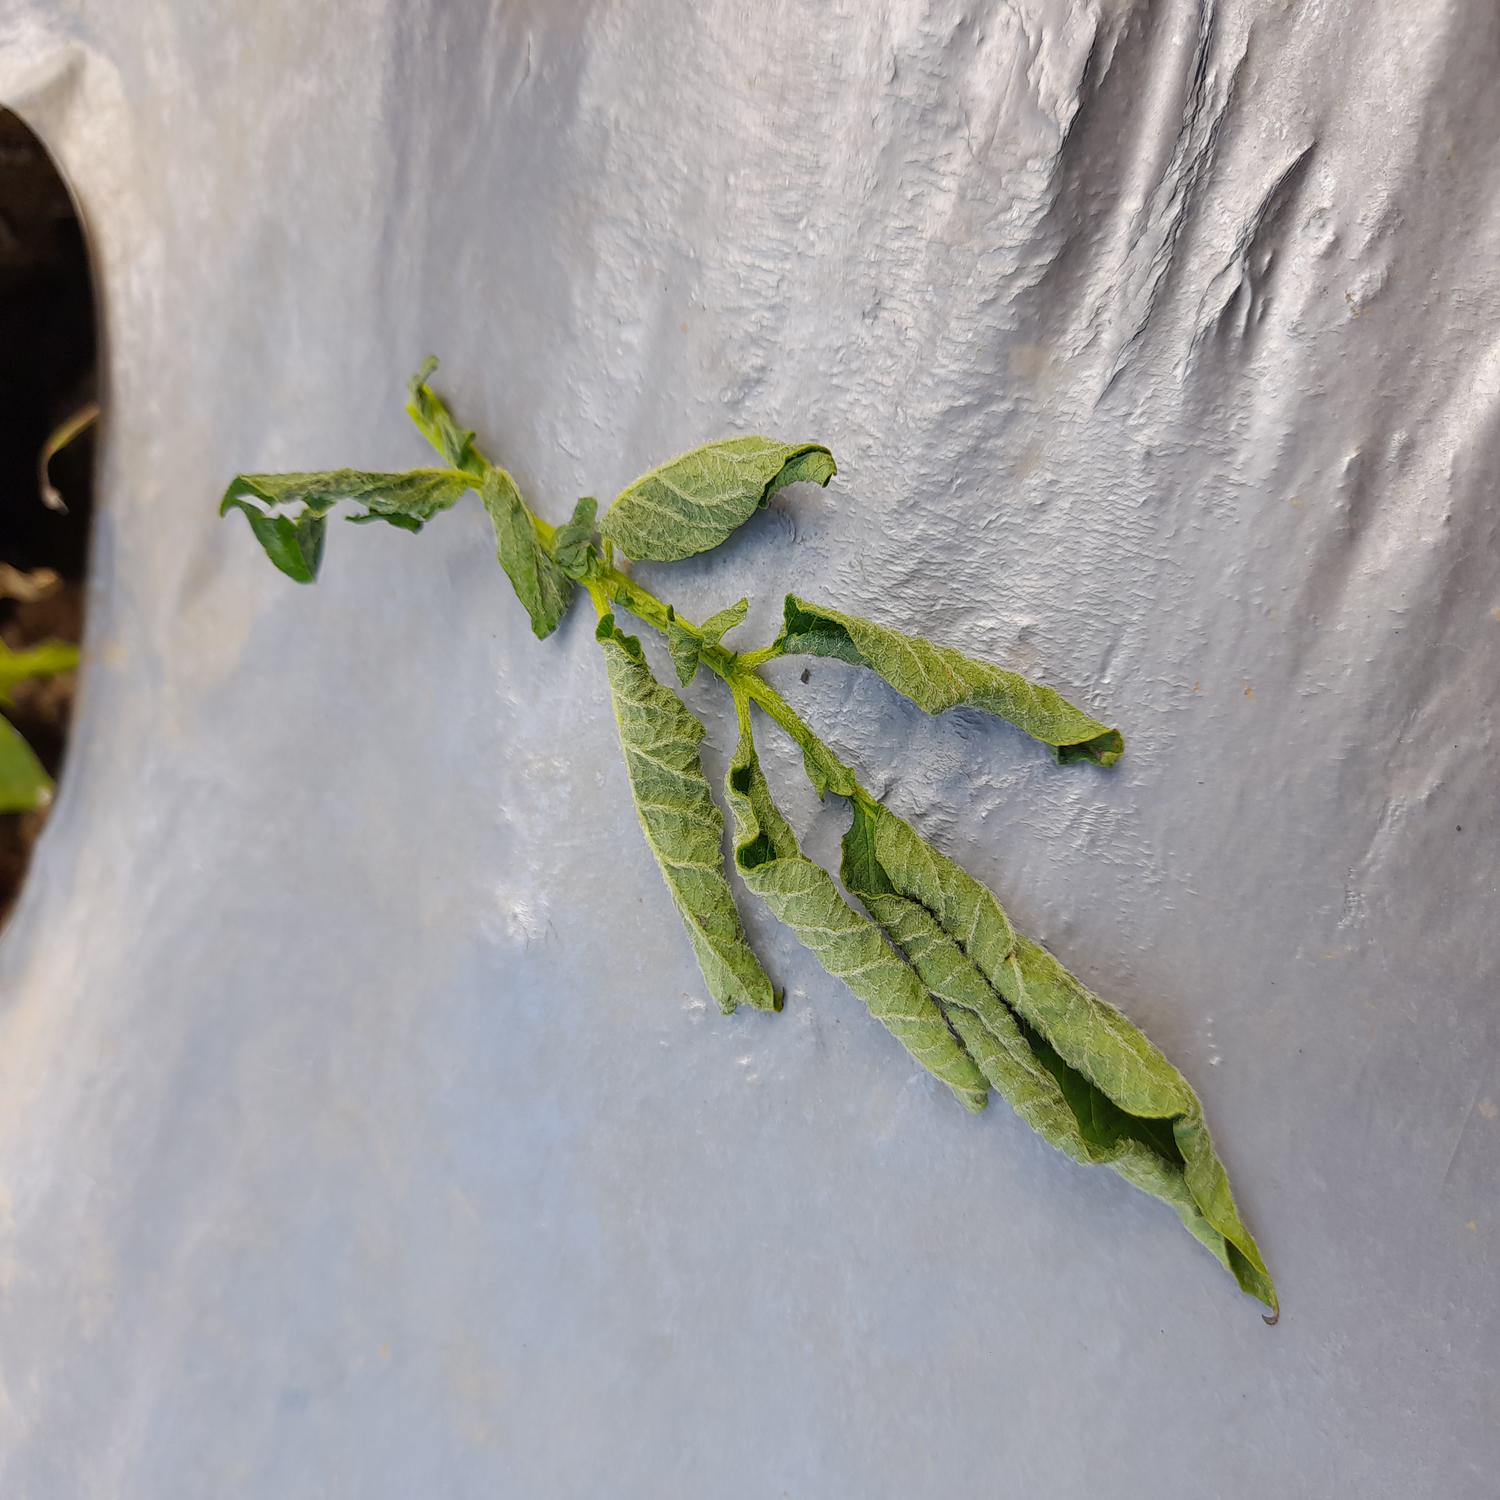
Etiqueta: Pudricion_Parda